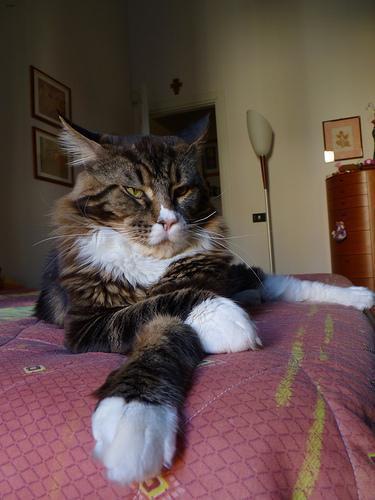
Maine Coon